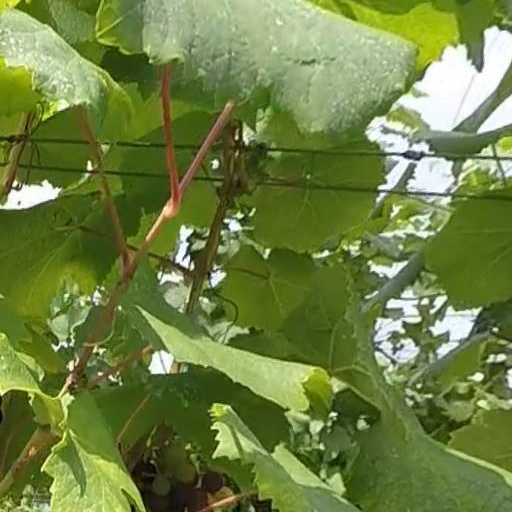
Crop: grape